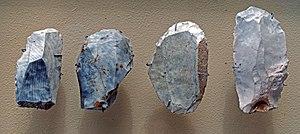
Le Bohunicien est une industrie de pierres taillées du Paléolithique supérieur dont les porteurs vivaient dans les territoires de la Moravie du sud il y a environ 40 000 ans. L'industrie tient son nom du quartier de Brno-Bohunice dans le sud-est de la République tchèque. La culture a été identifiée en Moravie, Slovaquie et Hongrie.